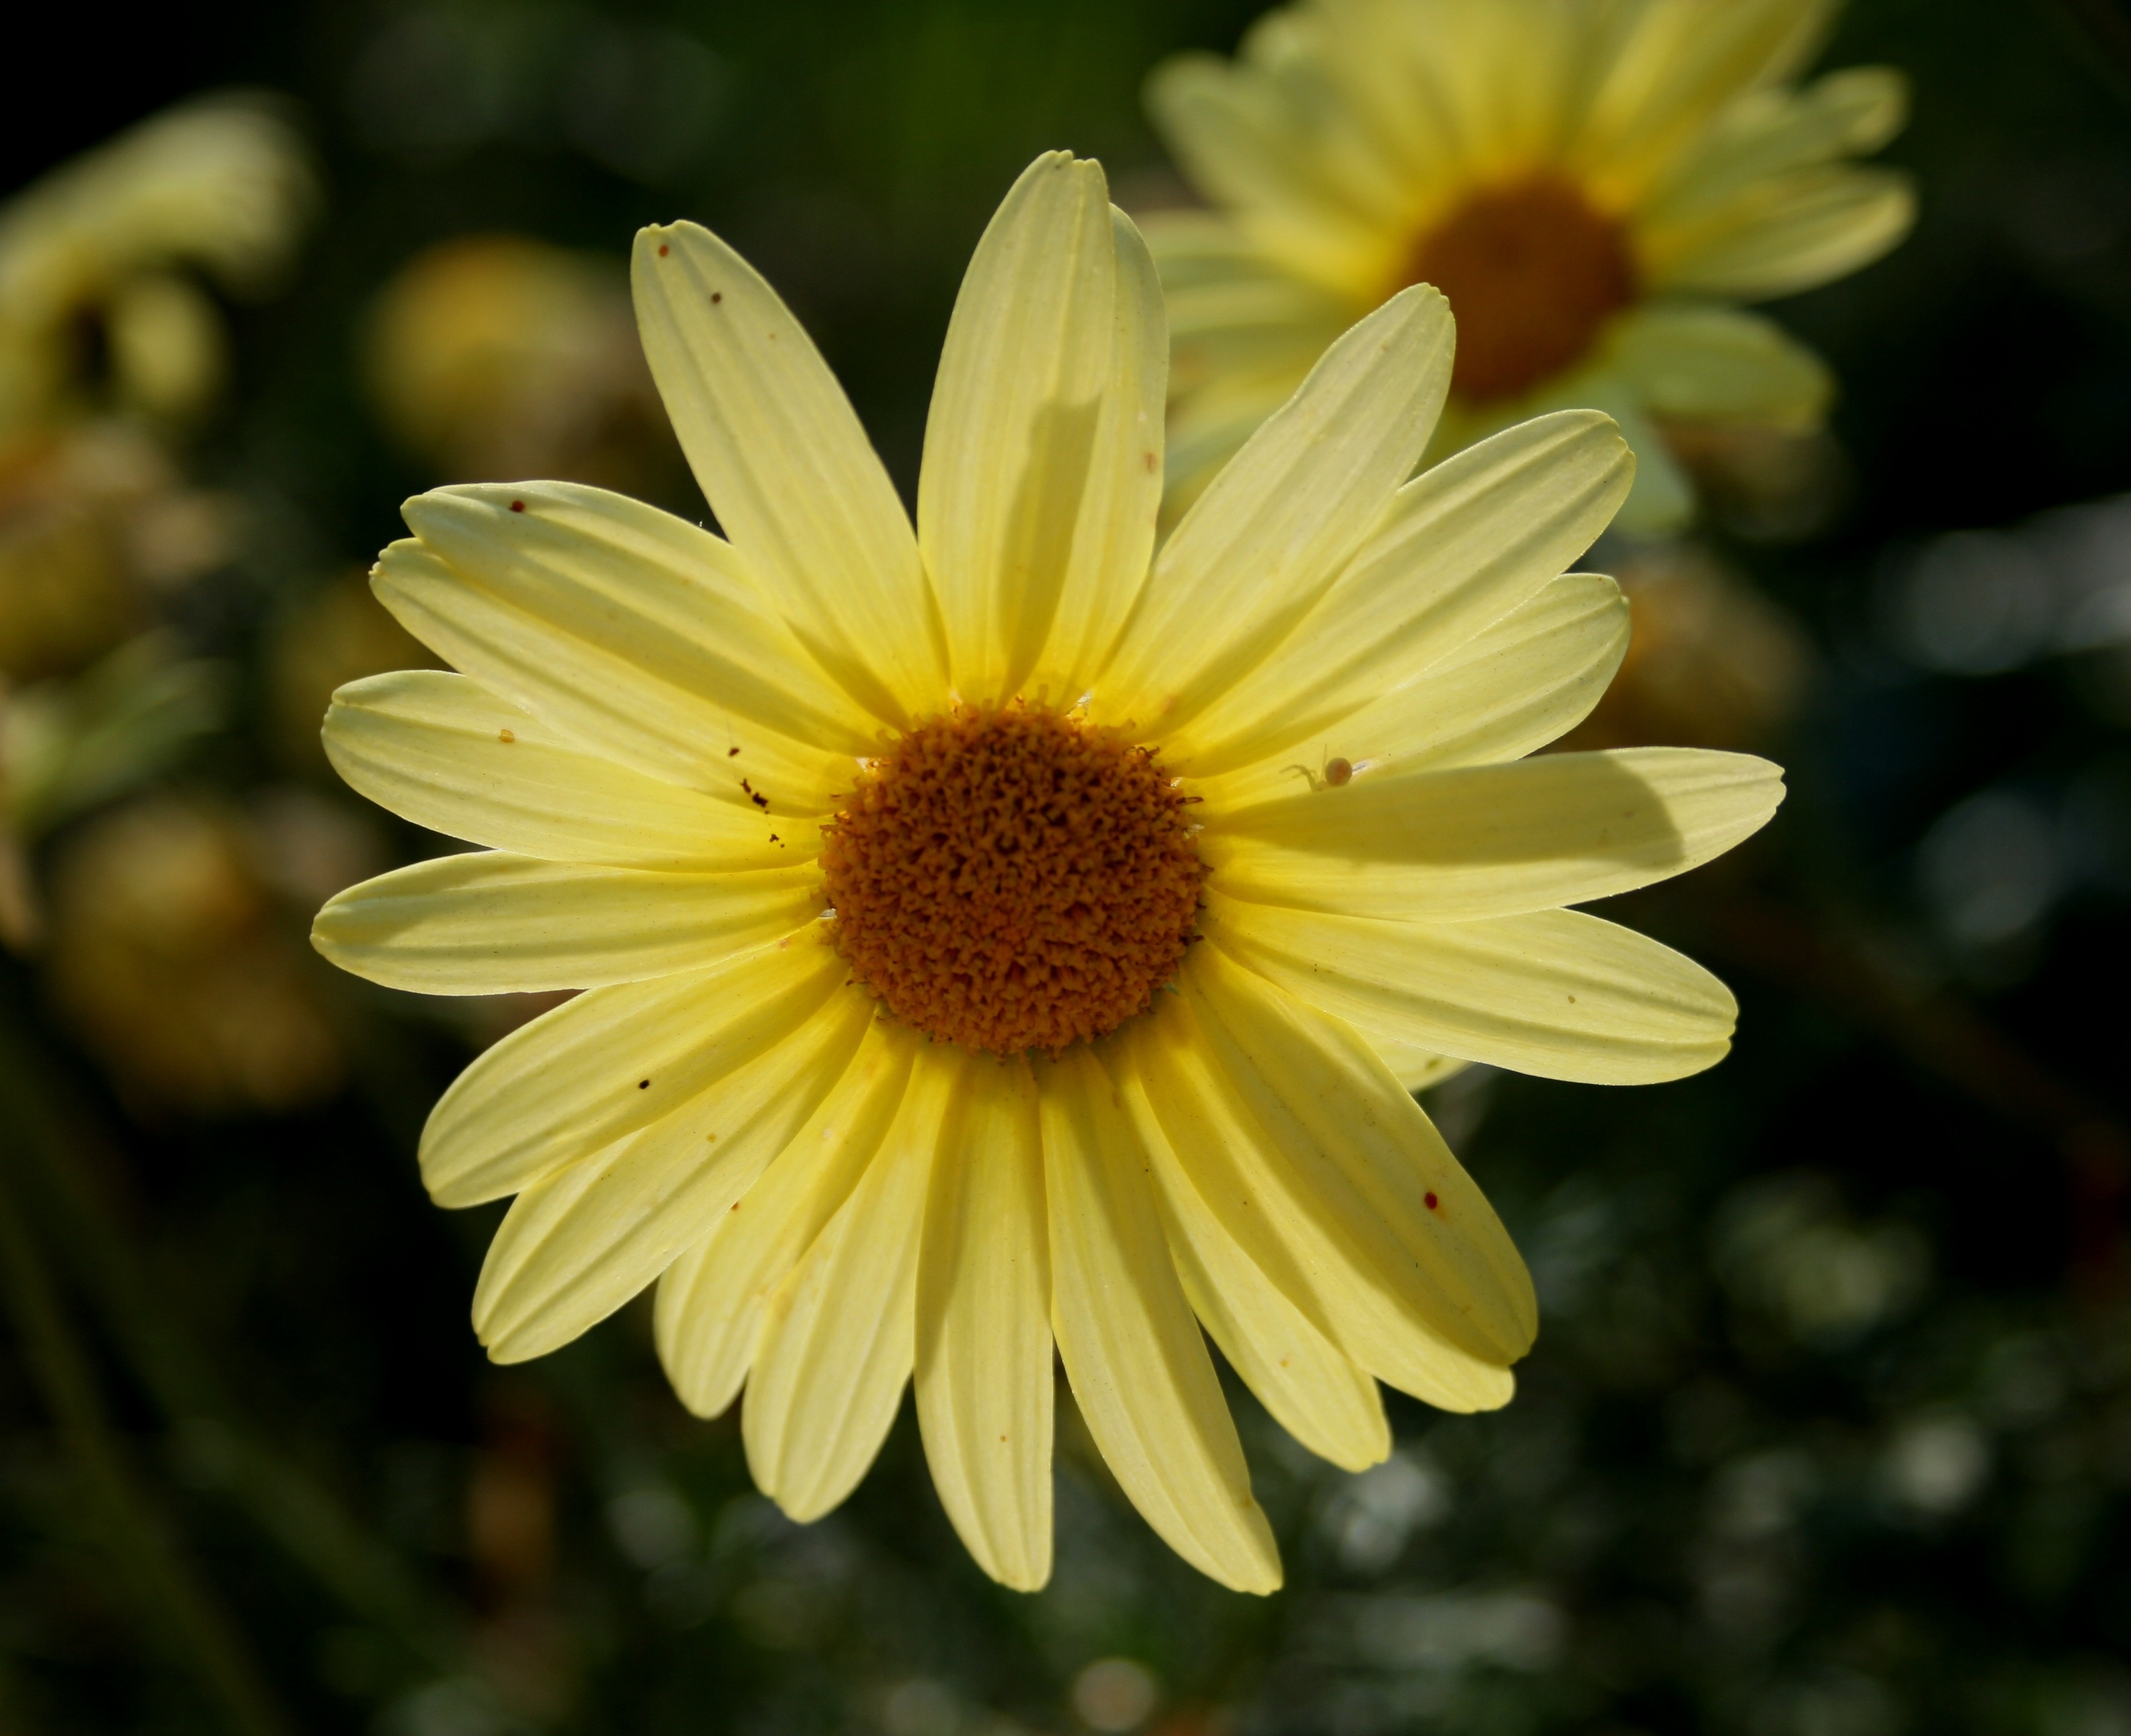
plant, flower, petal, daisy, yellow, garden, flora, wildflower, close up, spider, petals, tiny, concentric, centre, macro photography, daisy family, dainty, oxeye daisy, radiating, annual plant, chamaemelum nobile, marguerite daisy, chrysanths, dark yellow, chrysanthemum coronarium, soft yellow